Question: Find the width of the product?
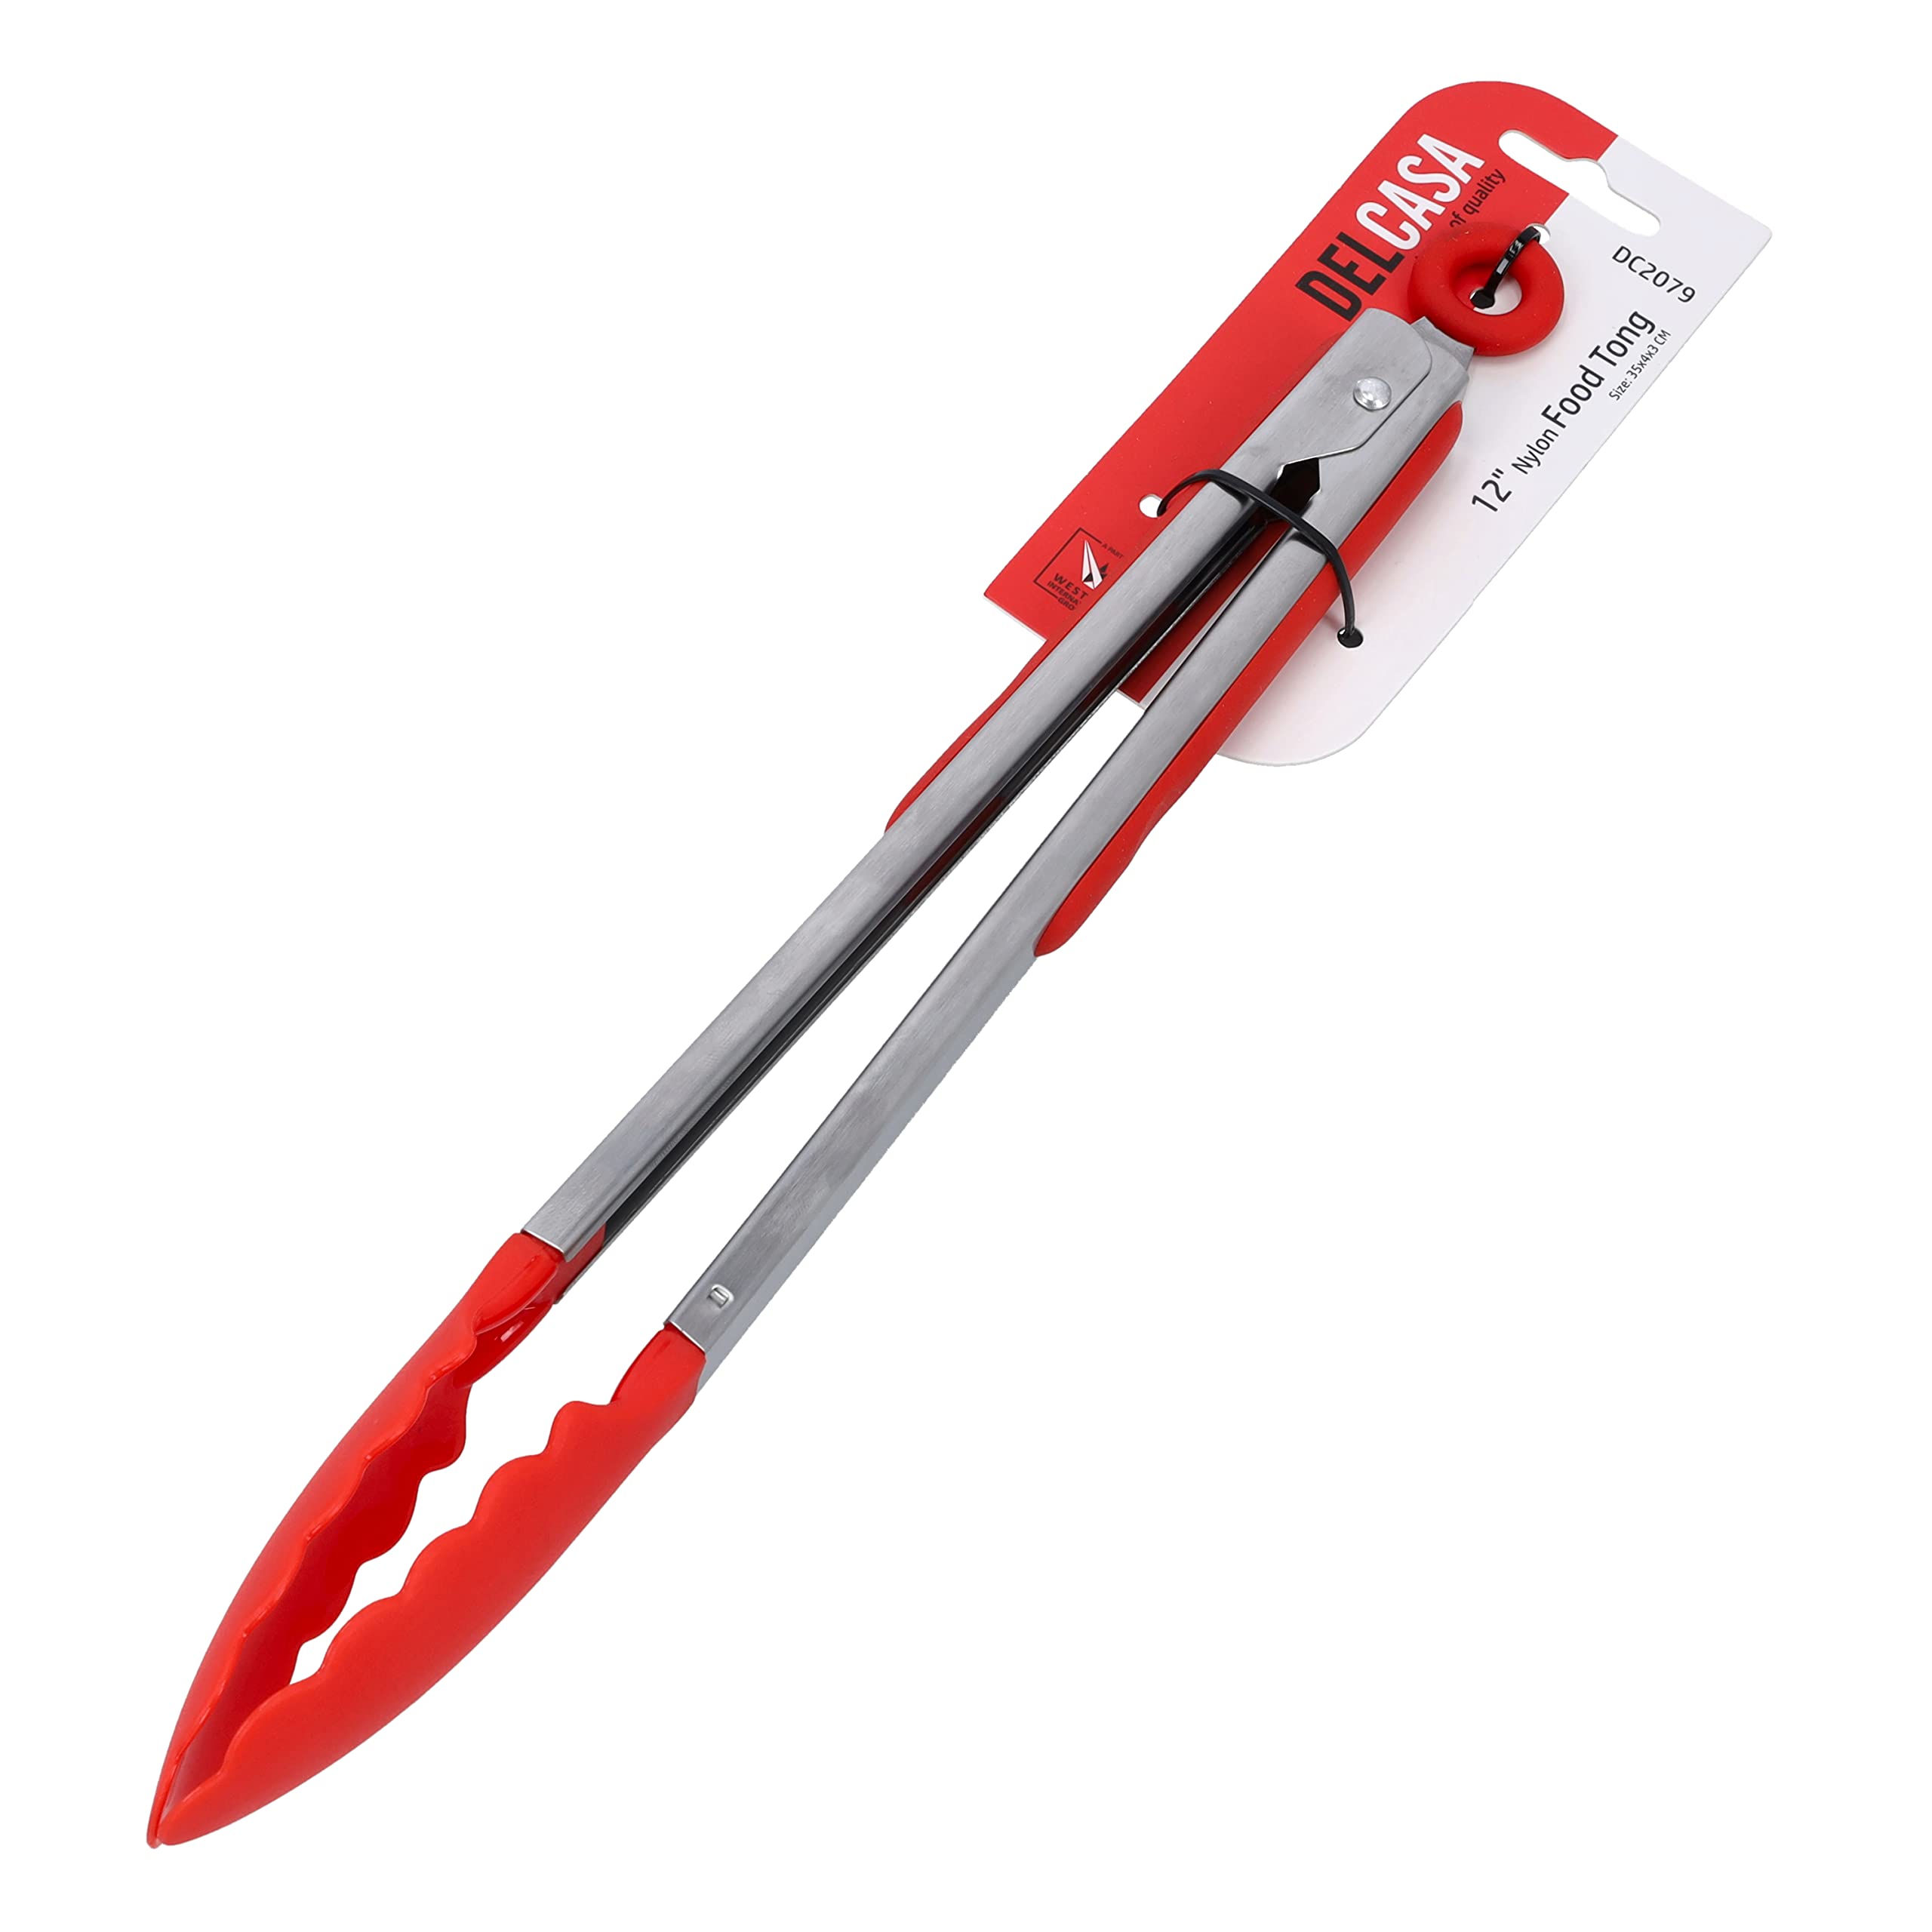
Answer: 3.0 centimetre